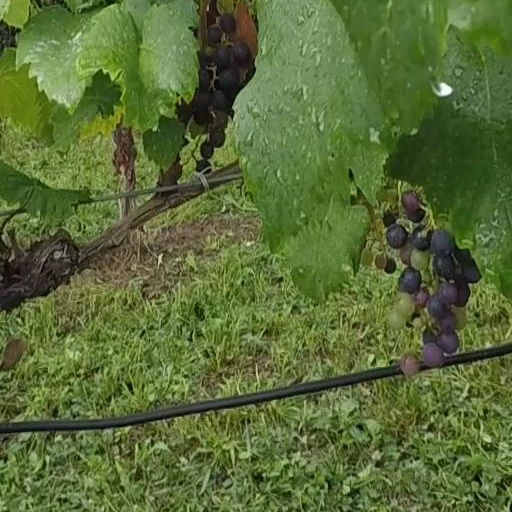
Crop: grape